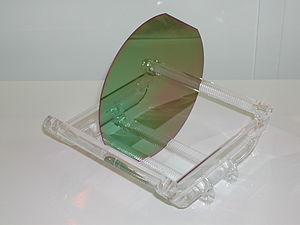
Support de wafer de 200 mm en verre soudé, pour recuits.